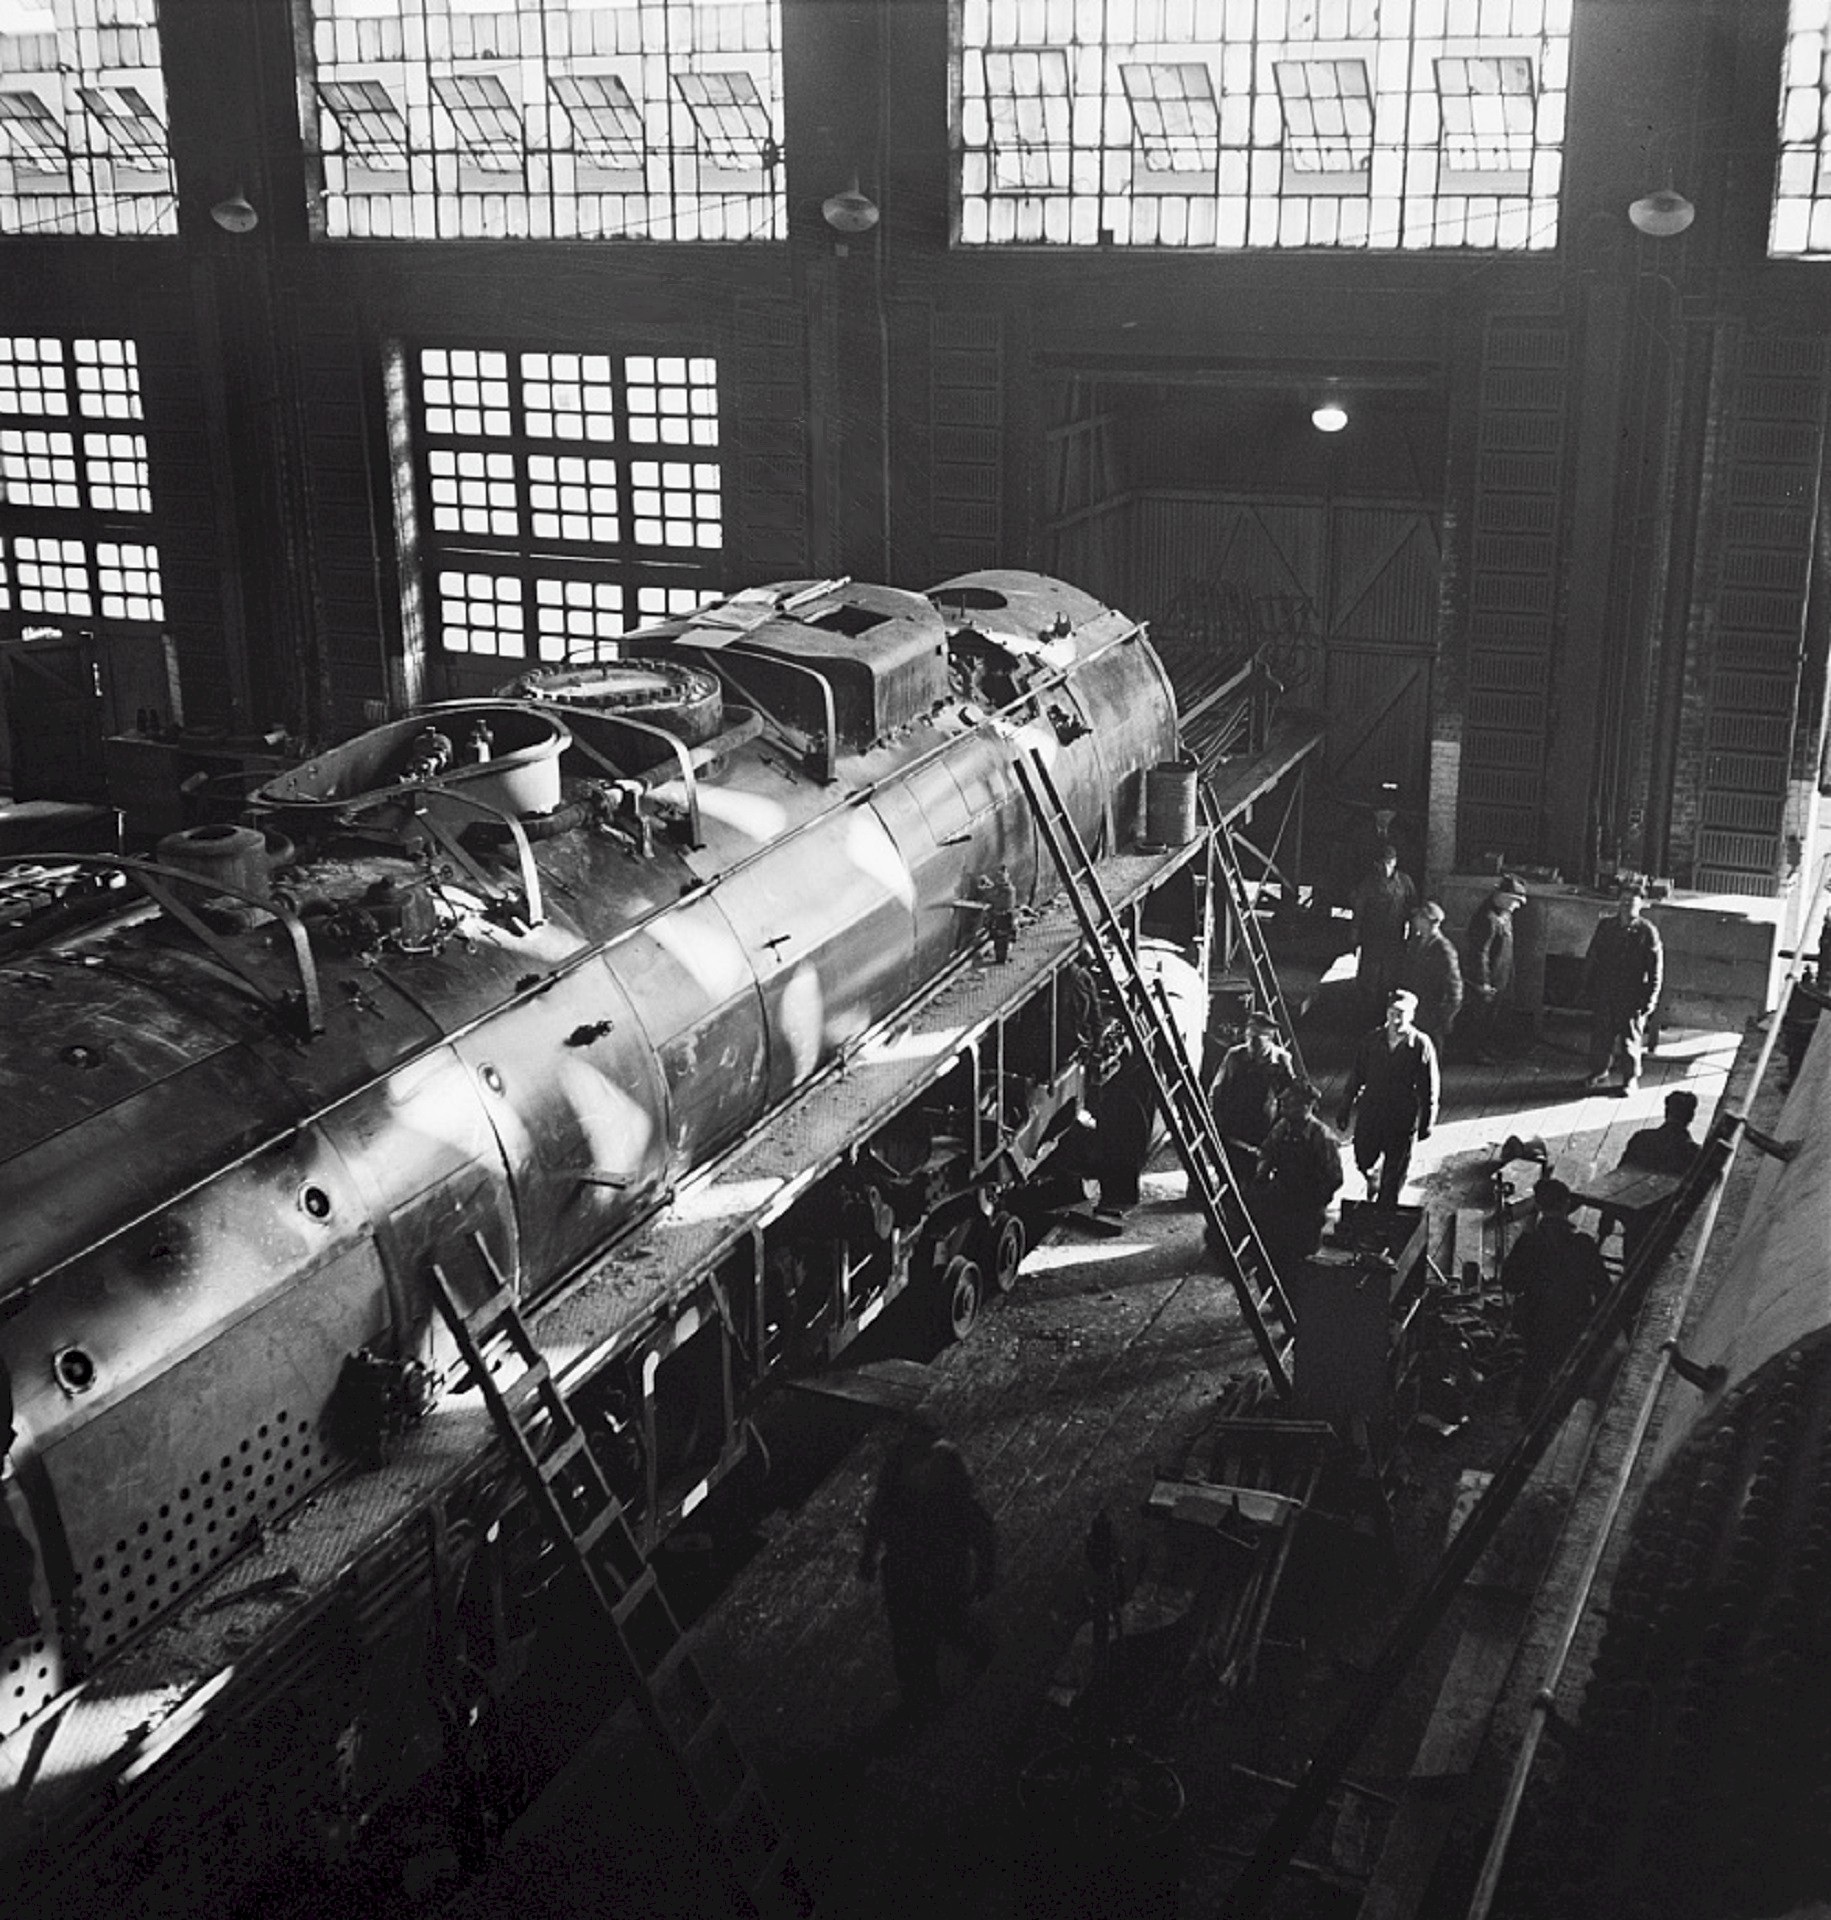
black and white, railway, railroad, retro, steam, airplane, aircraft, transportation, transport, repair, shop, vehicle, aviation, industrial, industry, monochrome, locomotive, engine, labor, workers, maintenance, monochrome photography, aircraft engine